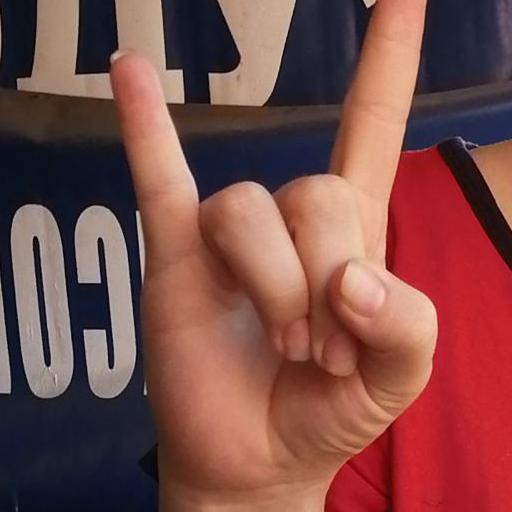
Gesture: rock